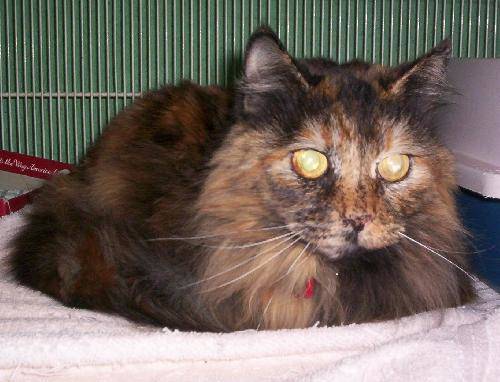
Label: cats